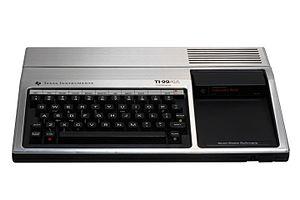
Produit par Texas Instruments, le TI-99/4 est l'un des premiers ordinateurs familiaux. La version commercialisée en France est vite devenue le TI-99/4A.